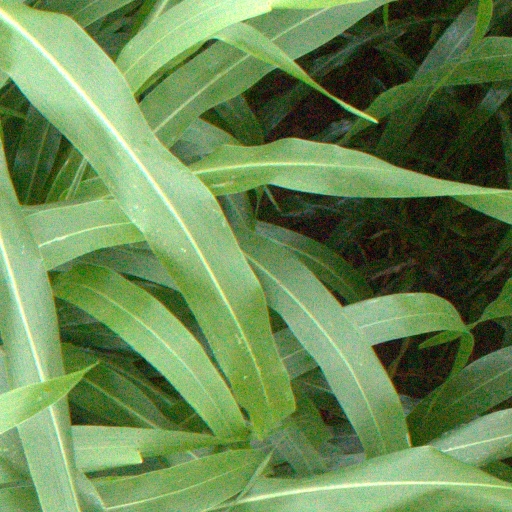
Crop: sorghum